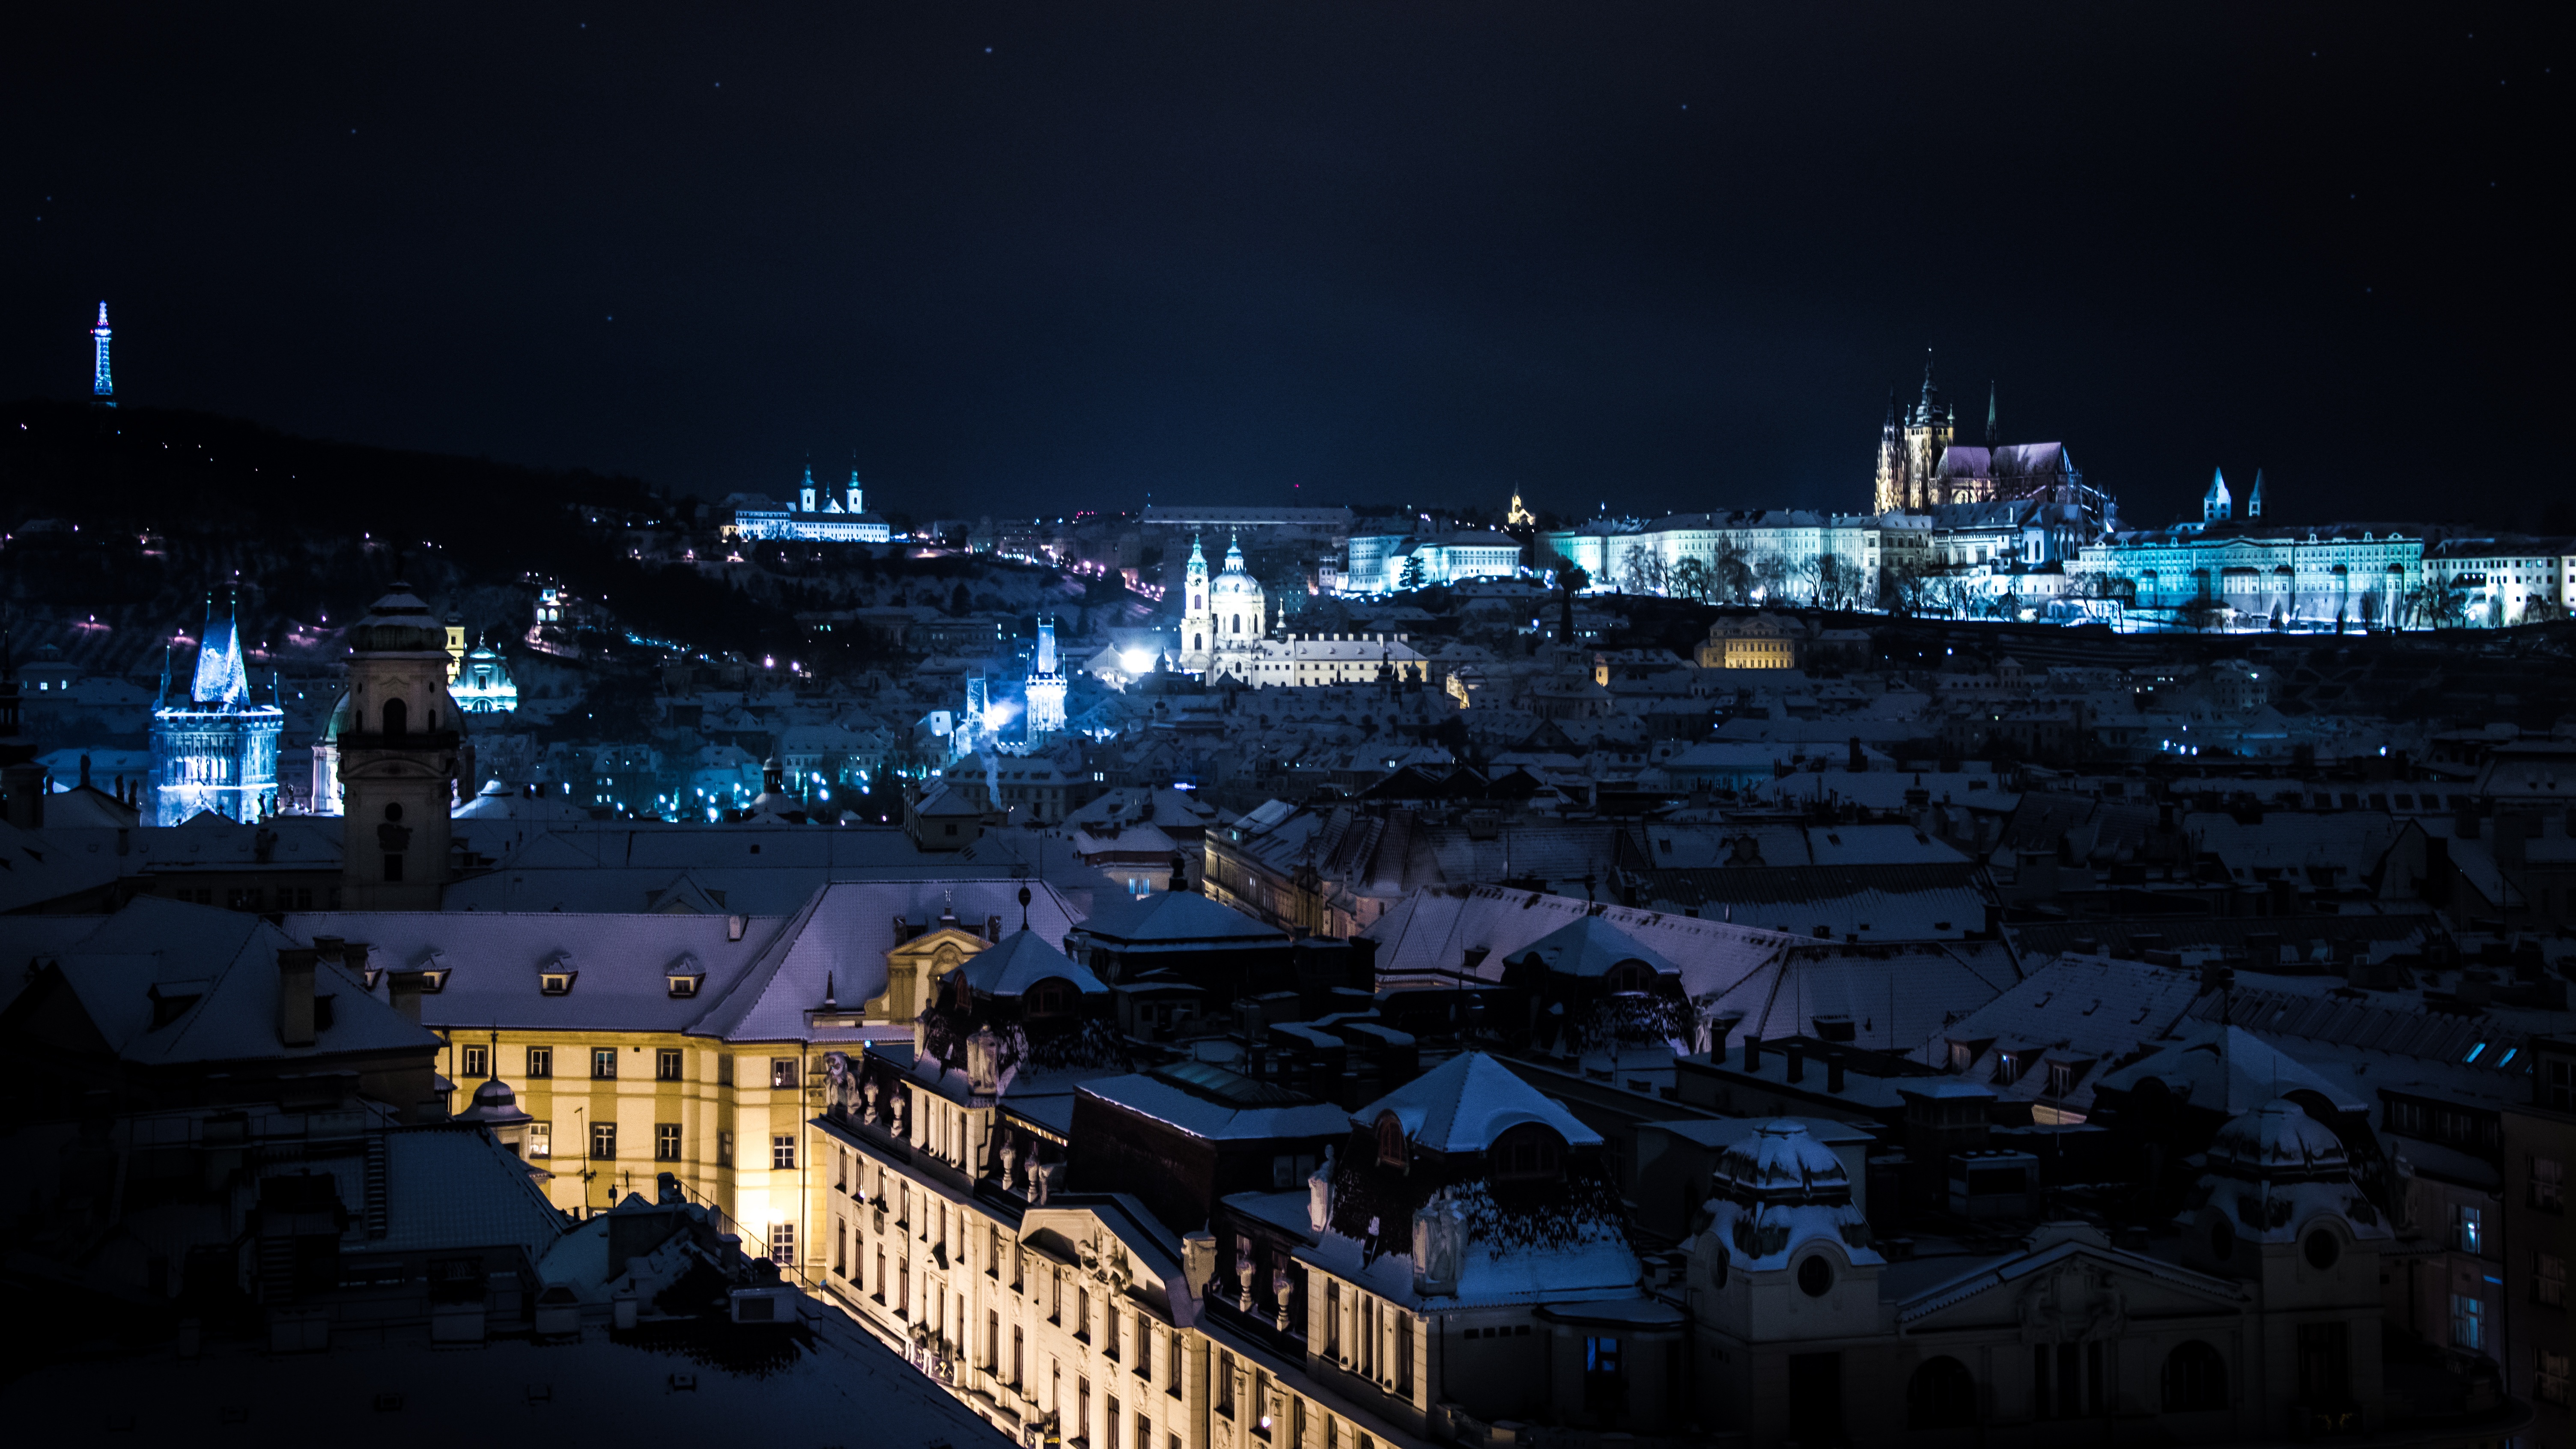
snow, winter, light, architecture, skyline, night, city, cityscape, dark, dusk, evening, reflection, castle, darkness, prague, old town, lights, history, unesco, czech republic, sights, urban area, human settlement, atmosphere of earth